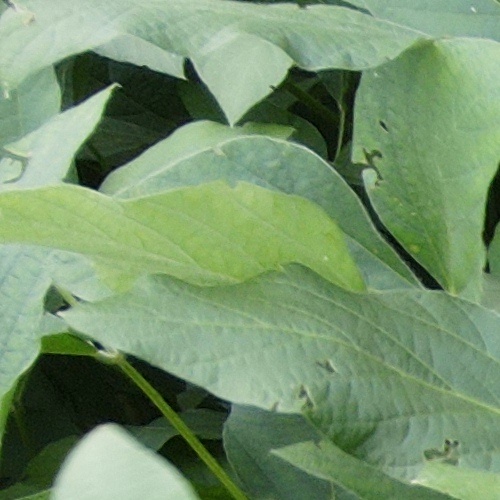
Label: Caterpillar